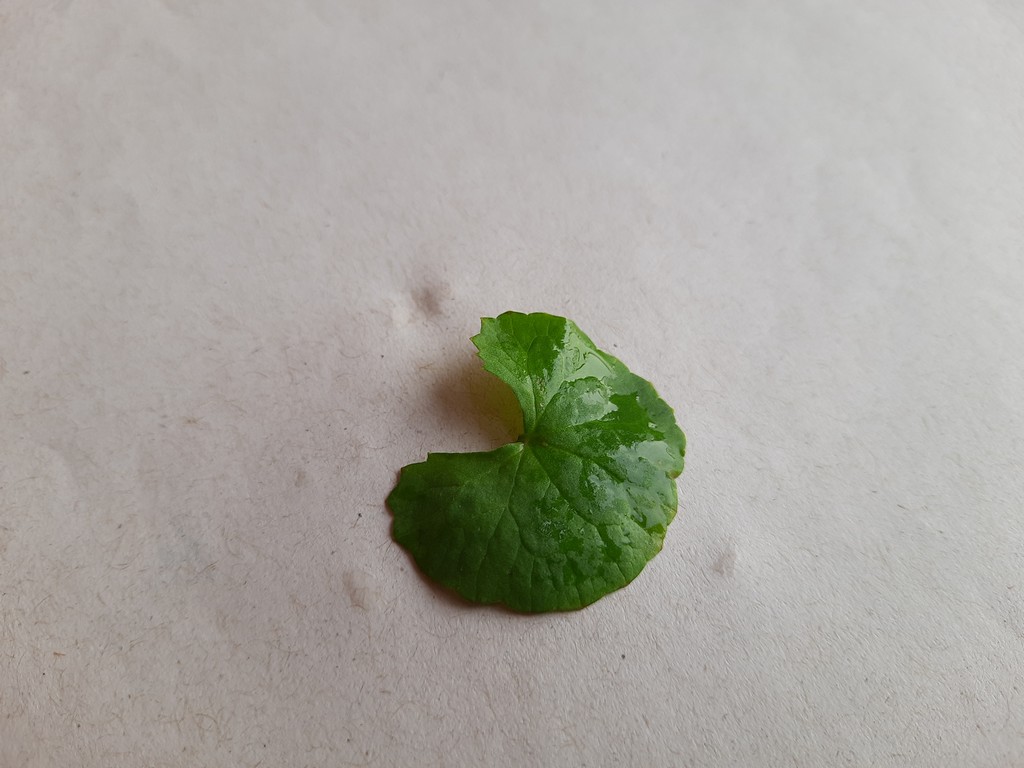
Label: Healthy